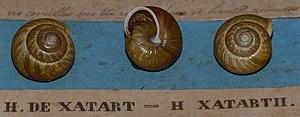
Trois coquilles d'Arianta xatartii (syn. Helix xatartii) exposées au muséum d'histoire naturelle de Perpignan dans un «
Arianta xatartii ou « Hélice de Gérona » est un escargot européen de la famille des Helicidae.